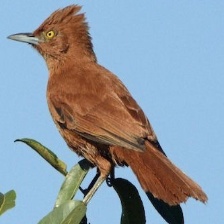
Species: CAATINGA CACHOLOTE
Scientific name: PSEUDOSEISURA CRISTAT